Diego Vergara Albano

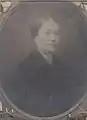

He was the son of Ramón Martínez de Vergara y Rojas-Puebla and Francisca de Borja Albano Cruz – daughter of Juan Albano Pereira Márquez. He was a nephew of Vicente de la Cruz y Bahamonde, Juan Manuel de la Cruz y Bahamonde, Anselmo de la Cruz y Bahamonde, and Nicolas de la Cruz y Bahamonde. He was a first cousin of Pedro Nolasco Vergara Albano, Juan Albano Cruz, and Casimiro Albano Cruz.